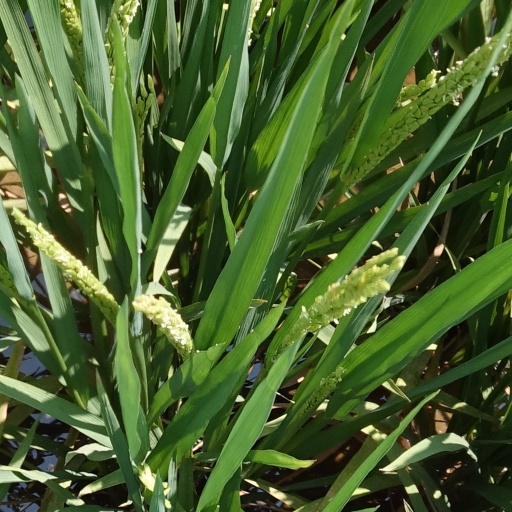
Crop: rice